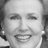
Emotion: happy